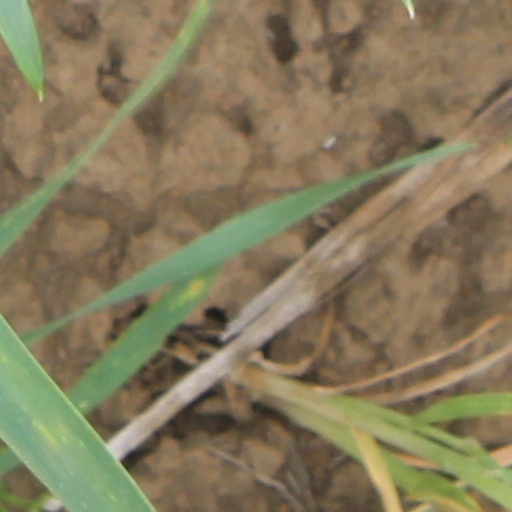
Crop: wheat